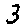
Label: 3